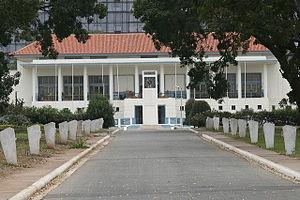
Les élections législatives ghanéennes de 2016 ont lieu le 7 décembre 2016 afin de renouveler les 275 membres du parlement du Ghana.
Le Parlement du Ghana est le corps législatif unicaméral du Ghana. Il est composé de 275 députés élus pour un mandat de 4 ans.
Les élections législatives ghanéennes de 2020 ont lieu le 7 décembre 2020 afin de renouveler les 275 membres du parlement du Ghana.